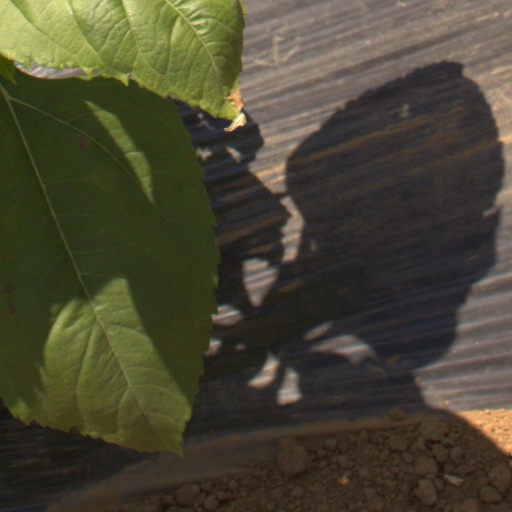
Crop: Jerusalem artichoke